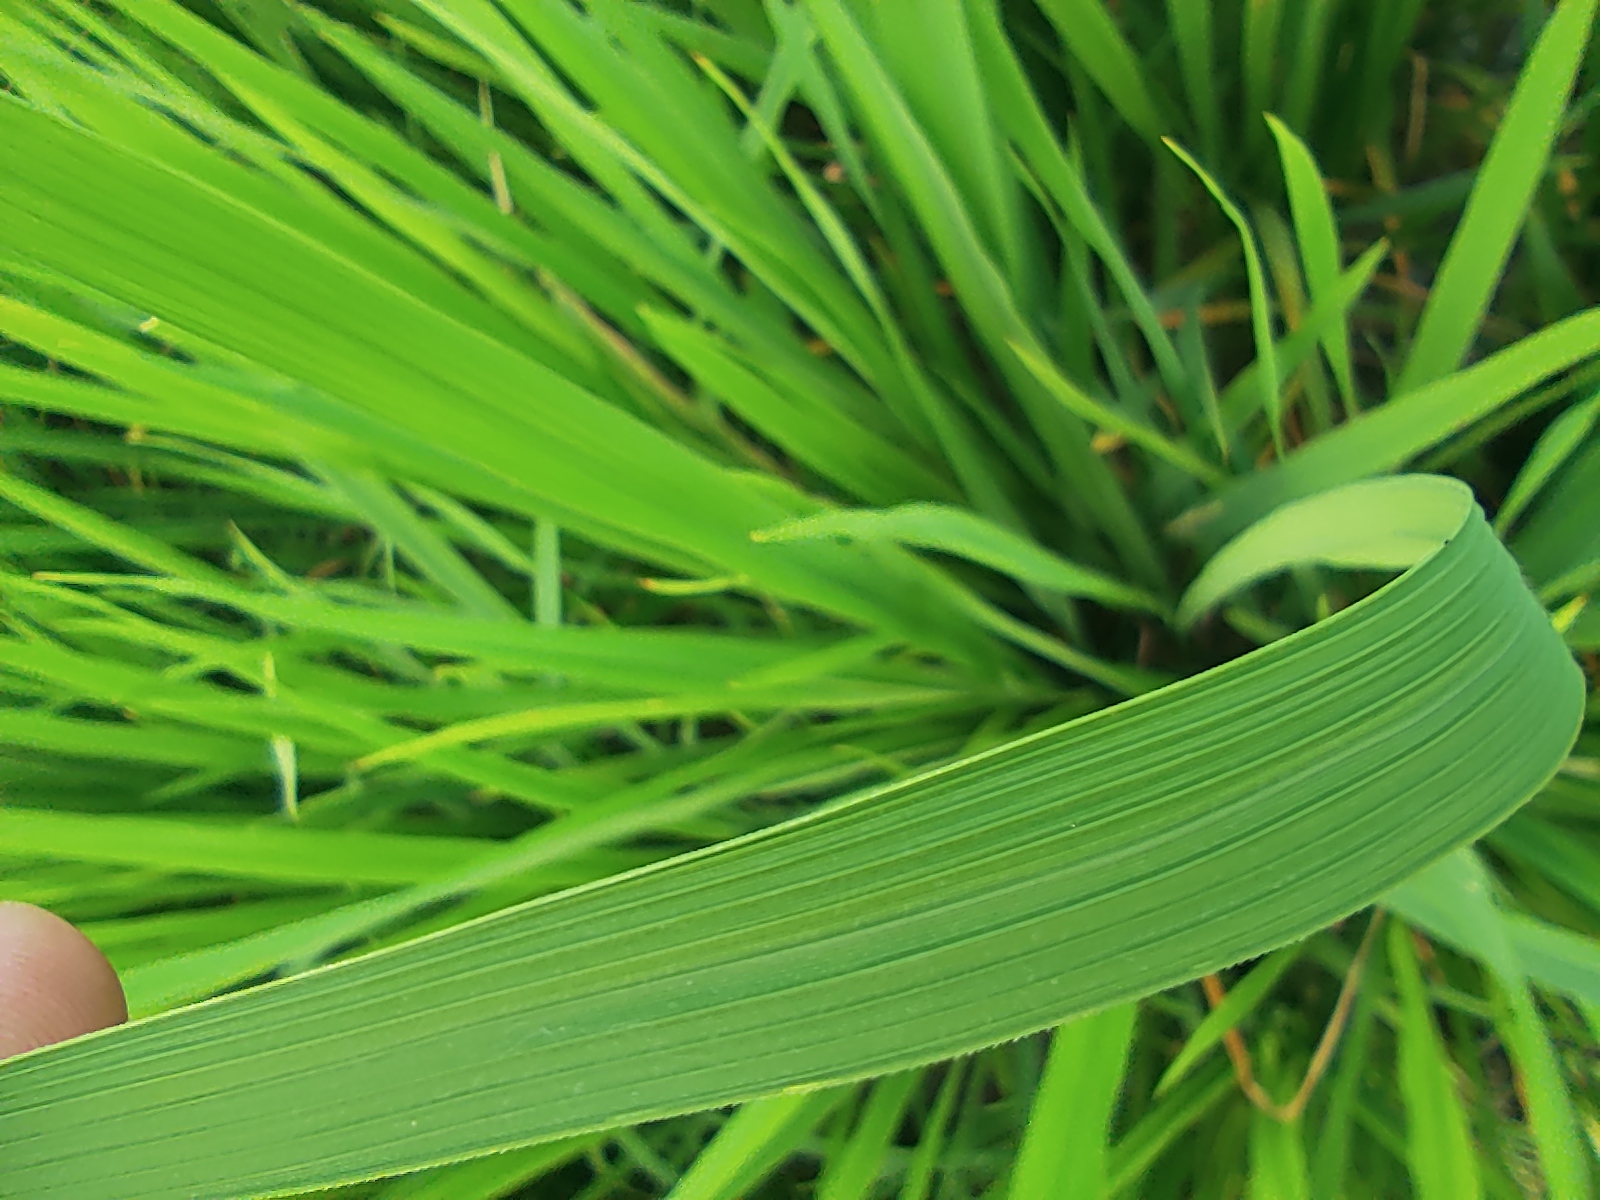
Nhãn: Healthy